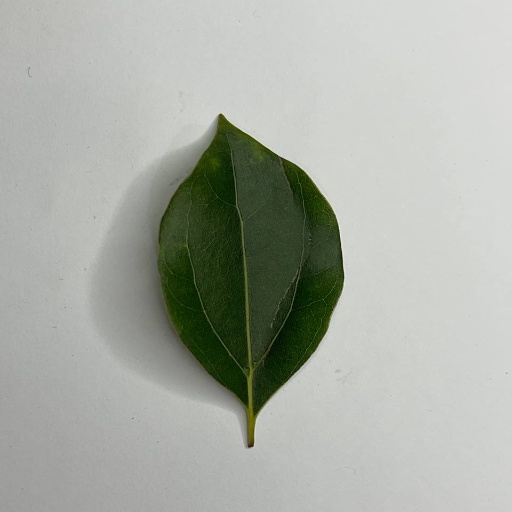
Species: Camphor
Leaf condition: Healthy Leaf